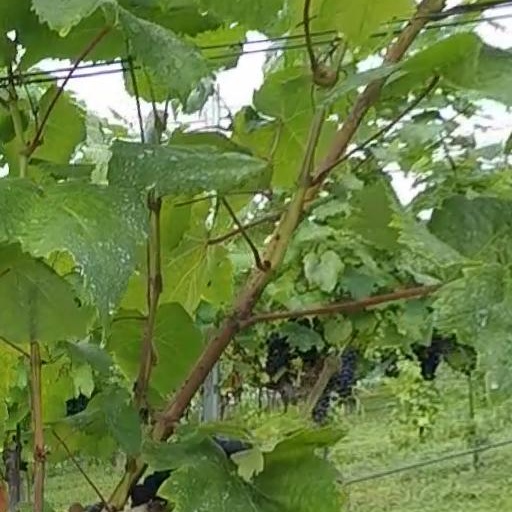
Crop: grape